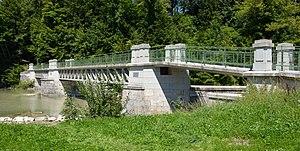
Rechensteg, pont pour piétons et cyclistes, Bad Ischl, Haute-Autriche